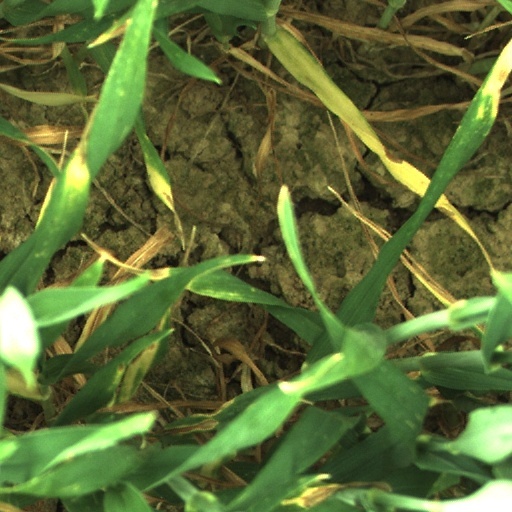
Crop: wheat